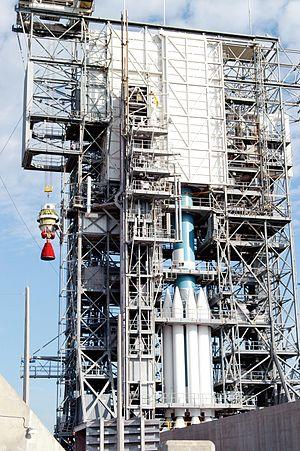
Le lanceur Delta II est un lanceur américain de puissance moyenne dont le premier vol a lieu en 1989 et dont le dernier exemplaire est utilisé en septembre 2018. Il constitue le dernier développement de la famille des lanceurs Delta conçue à partir du missile balistique à portée intermédiaire Thor mis au point à la fin des années 1950. Le Delta II est proposé à la fin des années 1980 pour répondre aux besoins de l'Armée de l'air américaine privée de lanceurs en 1986 après l'explosion de la navette spatiale Challenger qui cloue au sol les navettes spatiales américaines. Comme tous les lanceurs de la famille Delta, il est conçue par la société McDonnell Douglas avant que sa fabrication ne soit reprise par Boeing, puis, à partir de décembre 2006, par la coentreprise United Launch Alliance formée par ce constructeur avec Lockheed Martin.